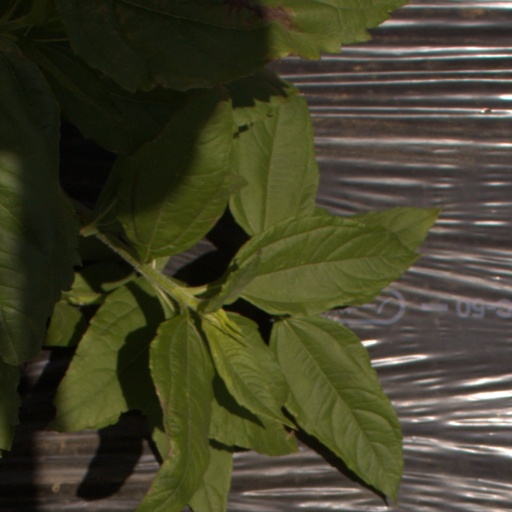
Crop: Jerusalem artichoke